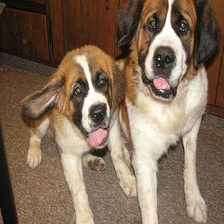
Species: dog
Breed: saint bernard